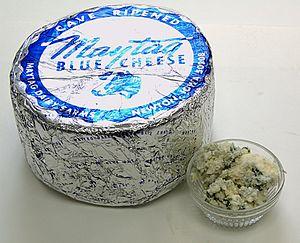
La cuisine des États-Unis est extrêmement diversifiée et difficile à définir, les États-Unis ayant attiré des immigrants du monde entier, apportant chacun leur culture et leurs goûts culinaires.